Maharero

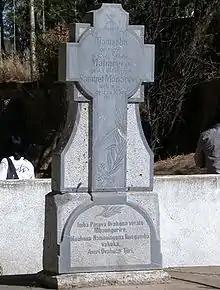
Tombstone for Tjamuaha, Maharero, and Samuel Maharero in Okahandja

Maharero kaTjamuaha (Otjiherero: "Maharero, son of Tjamuaha", short: Maharero; 1820 – 7 October 1890) was one of the most powerful paramount chiefs of the Herero people in South-West Africa, today's Namibia.